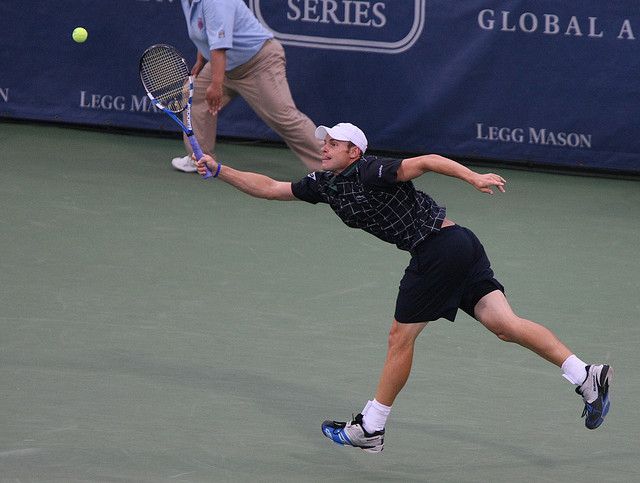
người đàn ông đang cầm vợt tennis với tới bóng